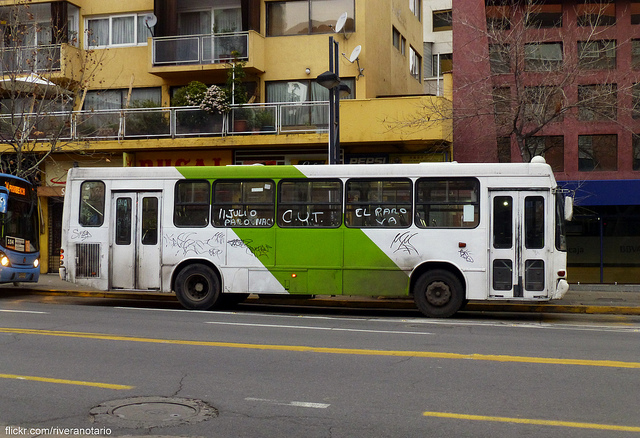
A picture of a down town bus in front of a city block.

A green and white passenger bus on a city street.

A green and white transit bus at the side of the street has graffiti on it.

a bus that is parked next to a building

A passenger bus that has some graffiti on it.